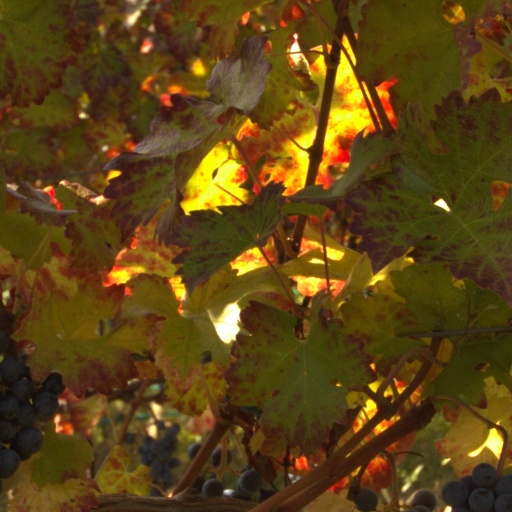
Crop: grape